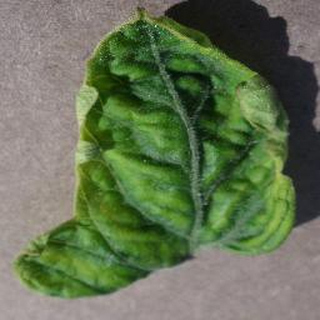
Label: tomato_yellow_leaf_curl_virus